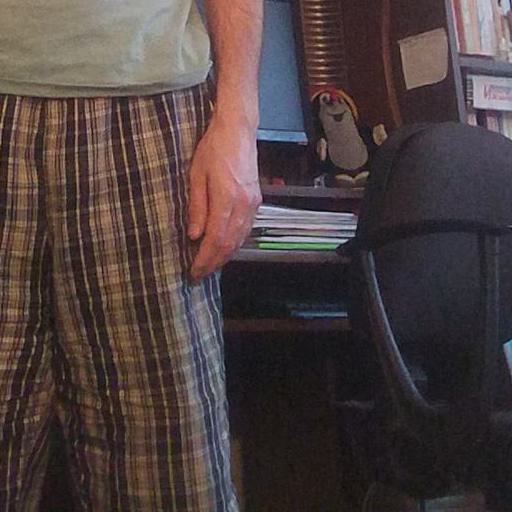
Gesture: no_gesture